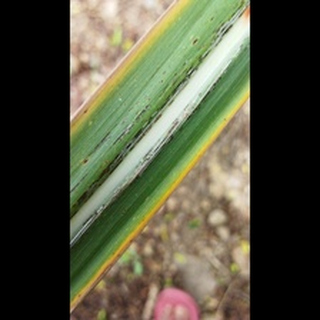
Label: sugarcane_rust